Worthing Pier

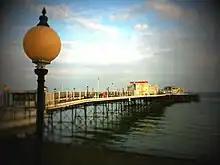
Worthing Pier in July 2010

Worthing Pier was in 1940 for fear of German invasion after the British retreat at Dunkirk. Army engineers used explosive to blow a 120ft. hole by in the pier to prevent it from being used as a possible landing stage in the event of an invasion.